Lonnie Donegan

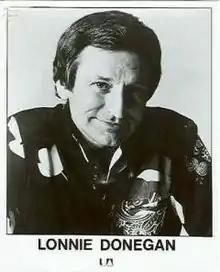
Donegan in the 1970s

Anthony James "Lonnie" Donegan (29 April 1931 – 3 November 2002) was a British skiffle singer, songwriter and musician, referred to as the "King of Skiffle", who influenced 1960s British pop and rock musicians. Born in Scotland and brought up in England, Donegan began his career in the British trad jazz revival, but transitioned to skiffle in the mid-1950s, rising to prominence with a hit recording of the American folk song "Rock Island Line", which helped spur the broader UK skiffle movement.